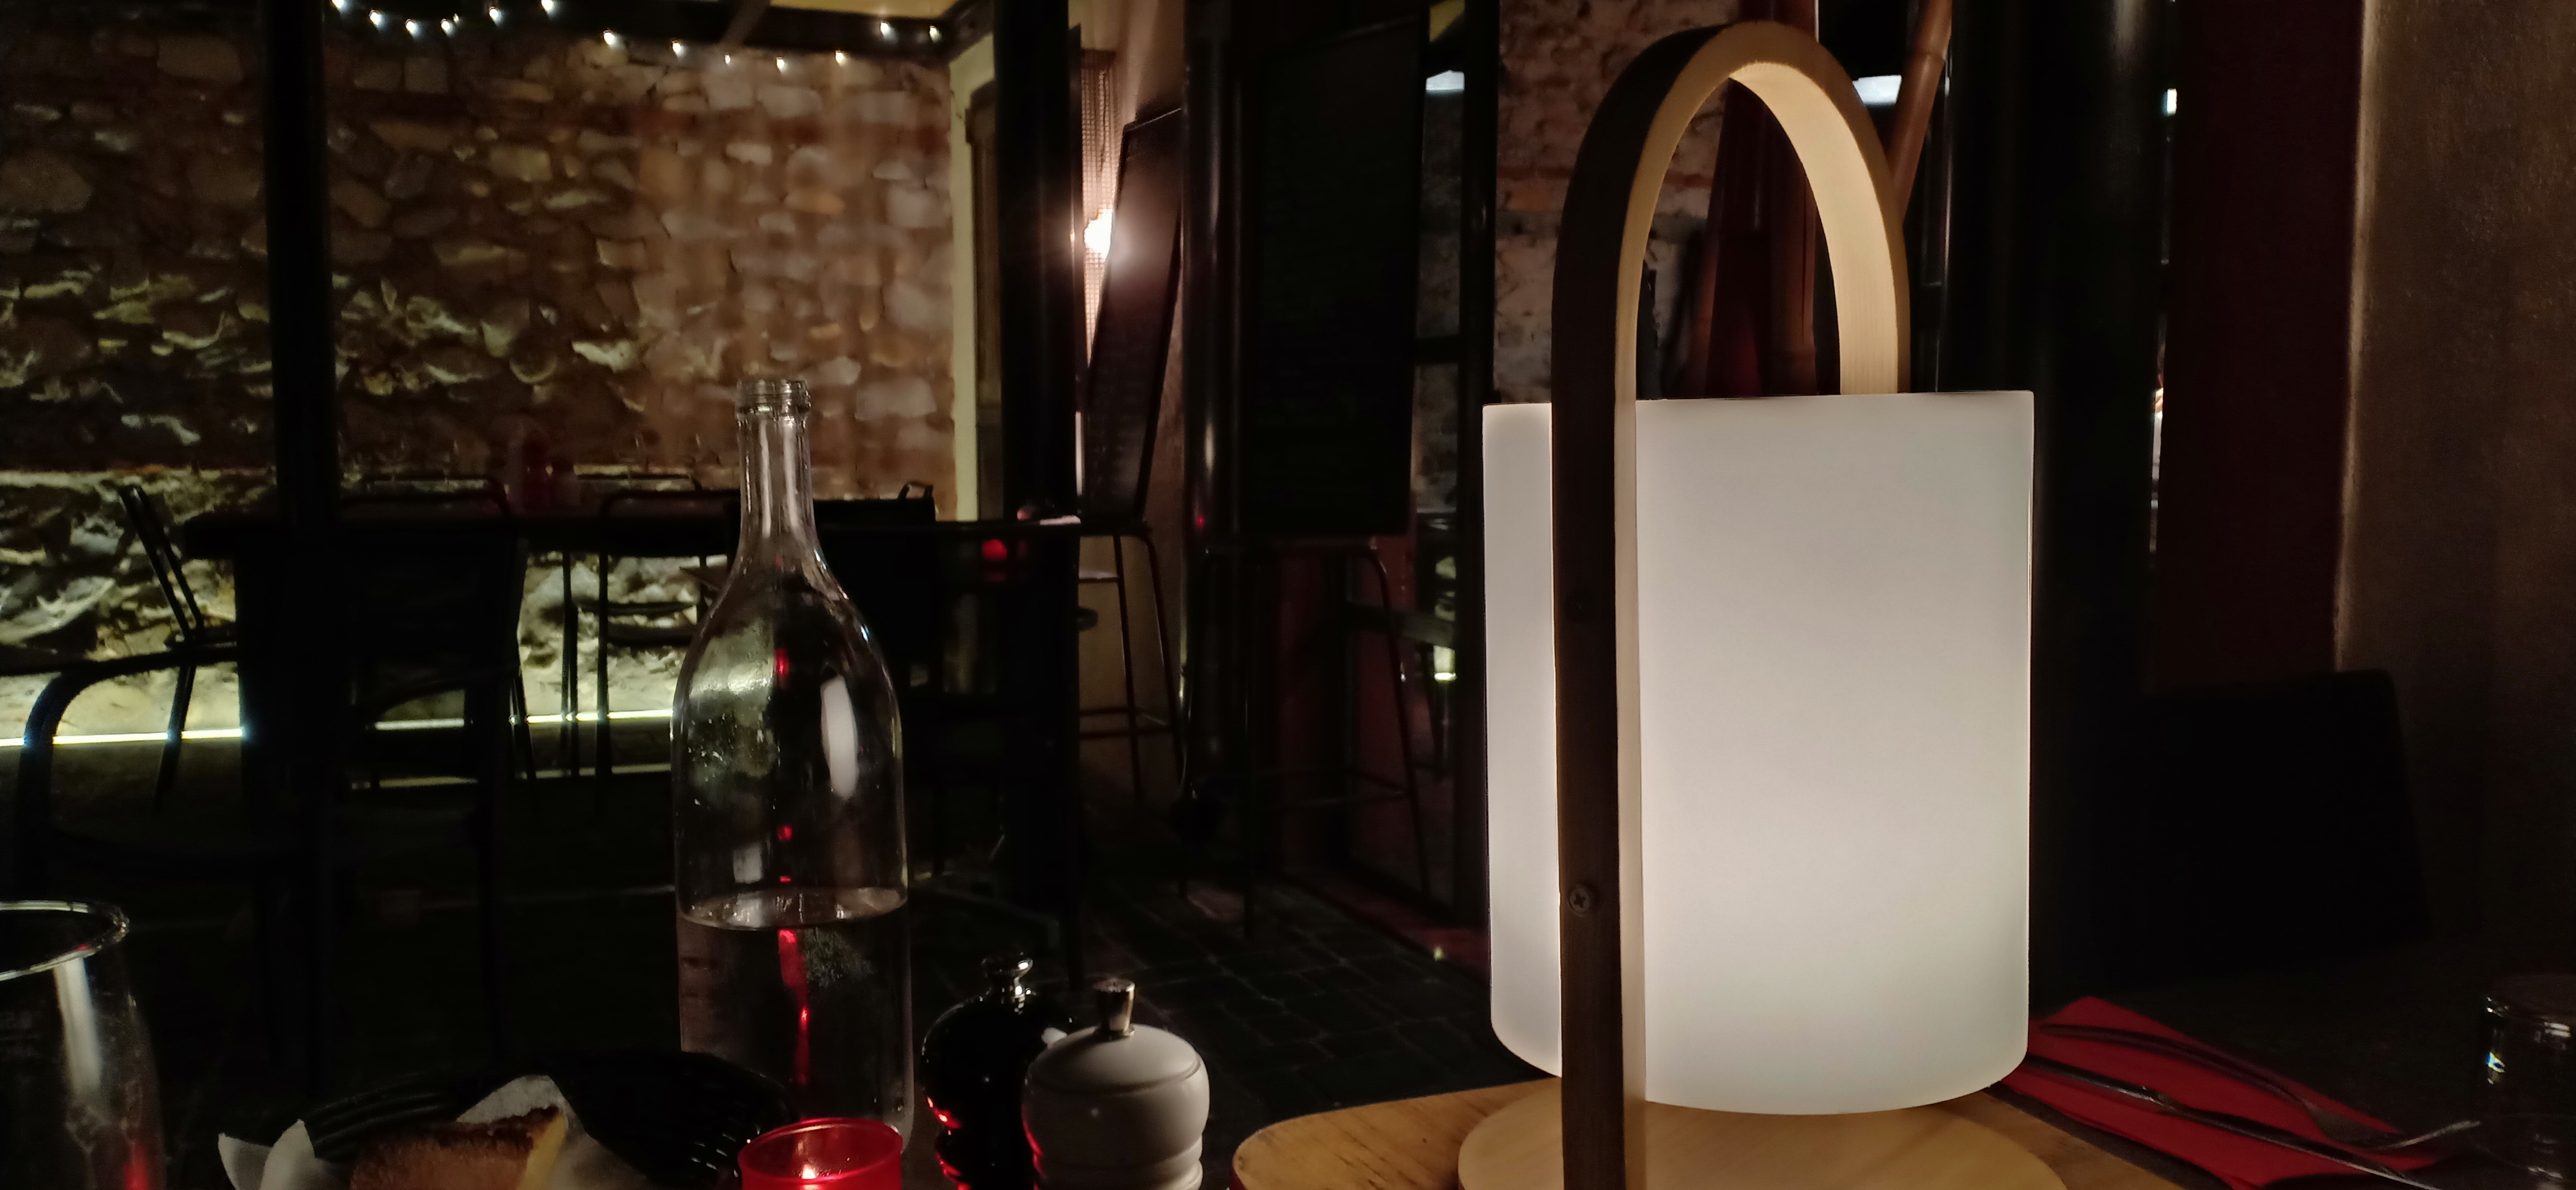
light, bar, bottle, room, restaurant, wine, interior design